Barnweill Church

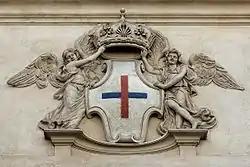
Stone emblem of the Trinitarian Order on the façade of San Carlo alle Quattro Fontane (1638-1641) in Rome.

The Parish of Barnweill, its church and incomes belonged to Fail Monastery up until the reformation in 1563. Fail Monastery was held by the Trintarians, also known as the 'Red Friars', or 'Mathurines' from the monastery of Saint Mathurin in Paris. The monks were charged with the duty of saving captives from slavery and were called 'The Father's of Redemption'.